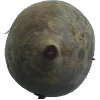
Label: beetroot